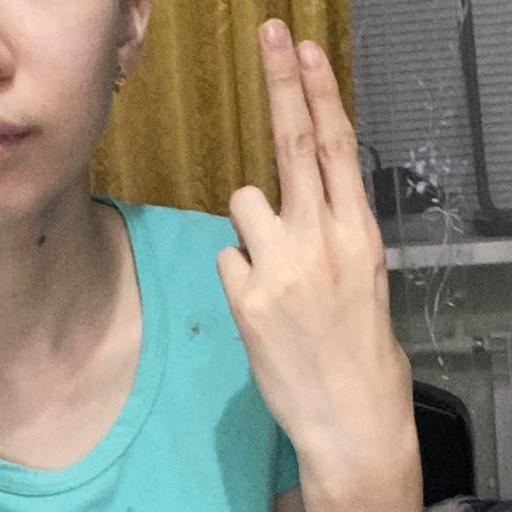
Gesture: two_up_inverted